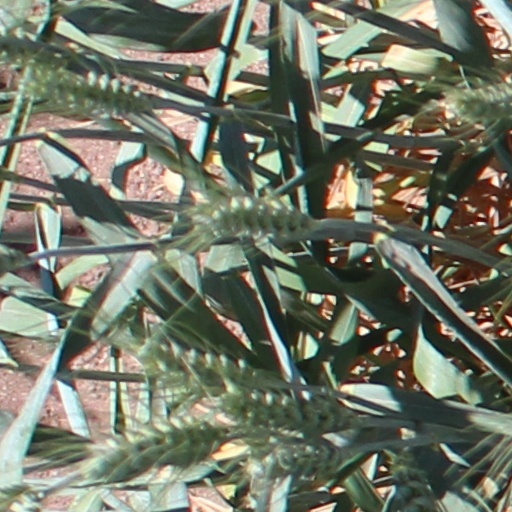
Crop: wheat